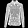
Label: Shirt